Flora of the Massif Central

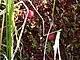
Cranberry ("Vaccinium oxycoccos") fruit on a carpet of sphagnum moss.

In megaphorbs, the plants are often tall (between one and two meters) and sometimes arranged in tight colonies: "Aconitum lycoctonum subsp. vulparia", Garden monkshood (altitude > 1,200 m, highly poisonous), Siberian columbine meadow-rue, Bachelor's buttons, "Adenostyles alliariae" (alt. > 1,200 m), Wild Angelica, "Carduus personata" (rarer), etc. These mountain plants can occasionally be found alongside plants such as Kingcup, Meadowsweet, or Valerian officinalis, which are common in the Massif Central in this type of ecosystem. As far as trees are concerned, the water's edge is often home to Black alder and various willow species, including some that only grow in the mountains ("Salix pentandra", "Salix bicolor").